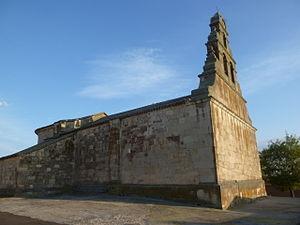
Forfoleda est une commune de la province de Salamanque dans la communauté autonome de Castille-et-León en Espagne.